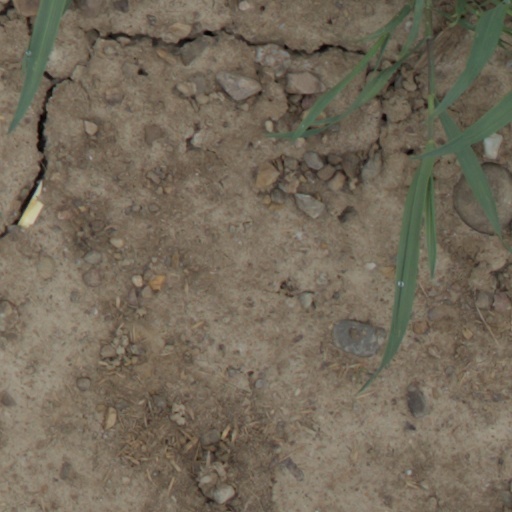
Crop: wheat